William R. Desobry

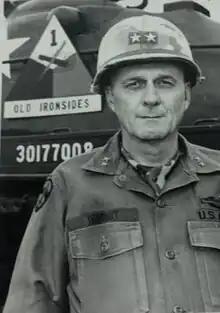
Desobry as a Major General commanding the 1st Armored Division

William Robertson Desobry (September 11, 1918 – January 12, 1996) was a senior U.S. Army field commander in Germany during the Cold War, and a Lieutenant General in the United States Army. General Desobry was a decorated hero from World War II, and played a significant role as an advisor to the Republic of Vietnam Army and on the Army Staff during the Vietnam War. In addition to commanding a division and corps, he was the Commanding General of the Armor Center and was the President of the Tank Task Force, which led to the creation of the M1 Abrams.